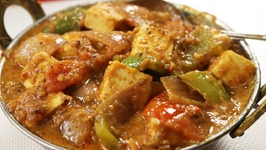
Dish: kadai_paneer